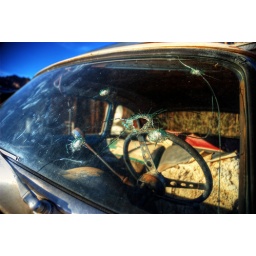
Interior of an old rusty abandoned car in the rural Nevada desert.